Leif Östling

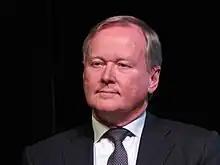
Leif Östling at the distribution of the Gustaf Dalén Medal 2012.

Leif Albert Östling (born 25 September 1945) is a Swedish chief executive officer and former head of the Scania AB truck company, owned by the German Volkswagen Group. In spring 2016, he was appointed Chairman of the Confederation of Swedish Enterprise, a post he left in advance in November 2017.